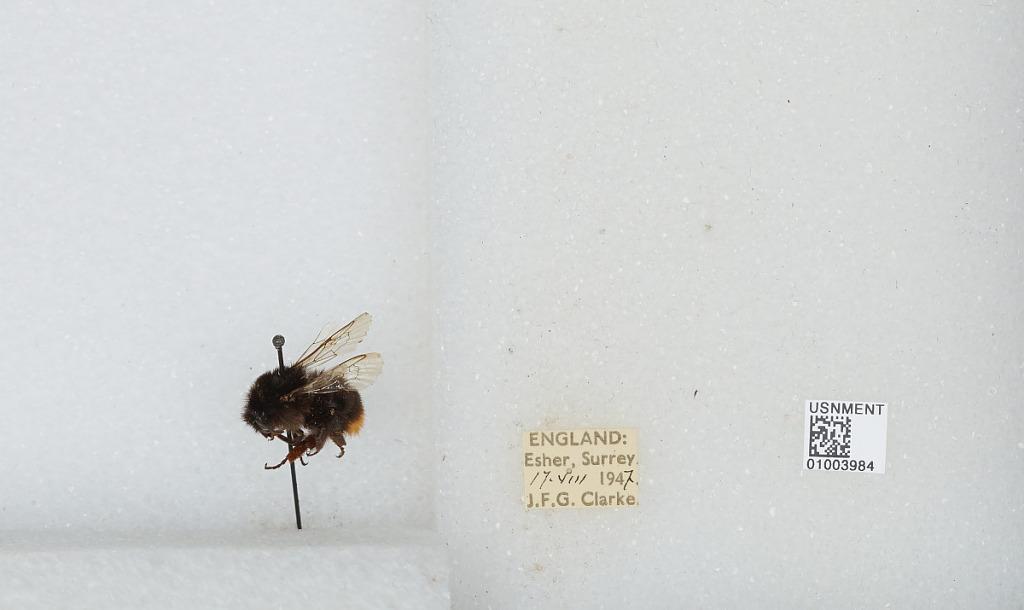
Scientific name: Bombus (Melanobombus) lapidarius lapidarius (Linnaeus)
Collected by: J. Clarke
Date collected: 1947-8-17
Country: United Kingdom
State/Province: England
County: Surrey
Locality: Esher
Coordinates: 51.3692, -0.365